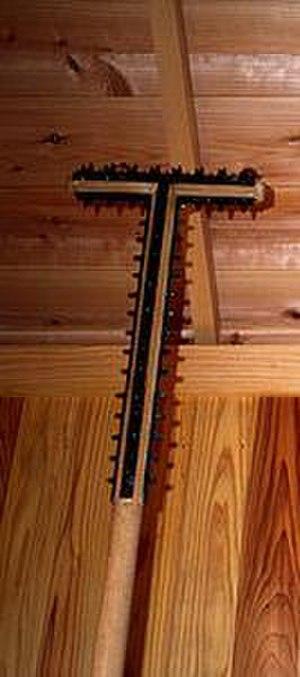
Dans le Japon féodal, les guerriers individuels et les groupes de citoyens sont principalement responsables de l'auto-défense jusqu'à l'unification du pays par Tokugawa Ieyasu en 1603. Au cours de l'époque d'Edo, le shogunat Tokugawa forme un gouvernement féodal centralisé. Les samouraï qui protègent autrefois le Japon contre les ennemis extérieurs et se battent entre eux pour la suprématie deviennent la nouvelle police et constituent les effectifs des forces de sécurité intérieure. Leur nouvel emploi consiste à assurer la paix civile, ce qu'ils accomplissent pendant plus de 250 ans.